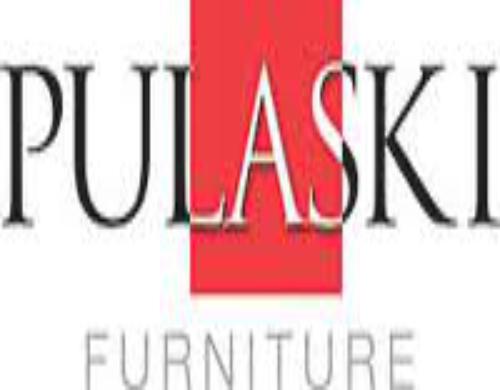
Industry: Others